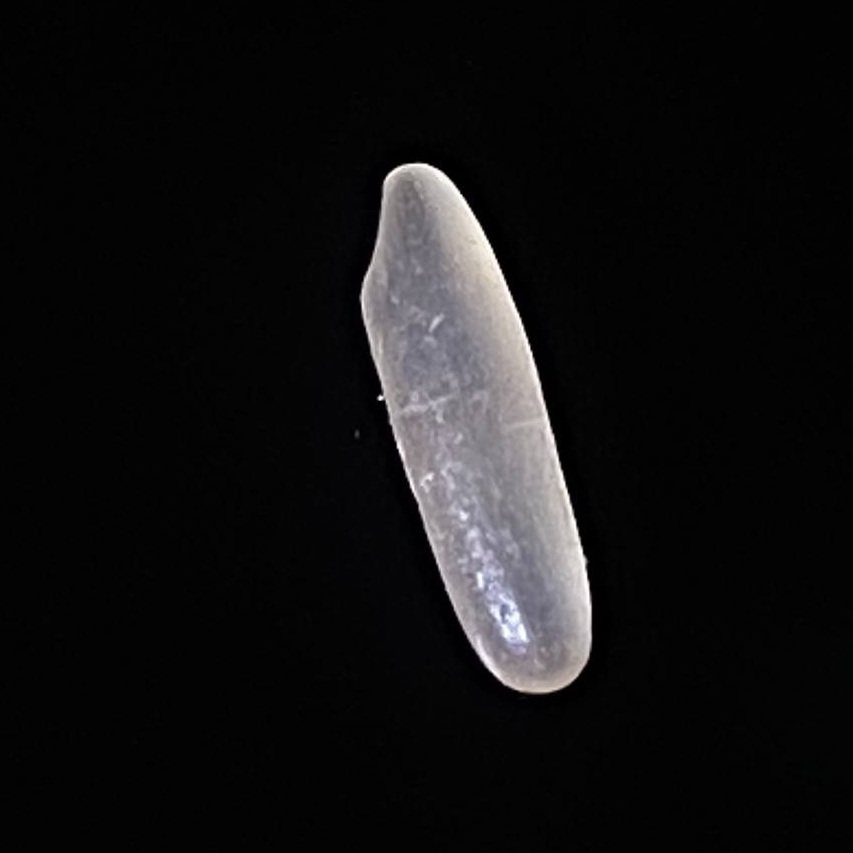
Rice variety: Jirashail